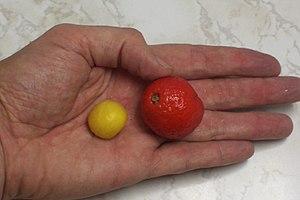
Diploglottis campbellii est un arbre des forêts du nord de la Nouvelle-Galles du Sud et du sud-est du Queensland. Atteignant jusqu'à 30 mètres de haut, il est devenu rare et menacé, limité à un petit nombre de sites, chacun avec un maximum de 3 arbres. Toutefois, il est facilement disponible dans les pépinières de la région.